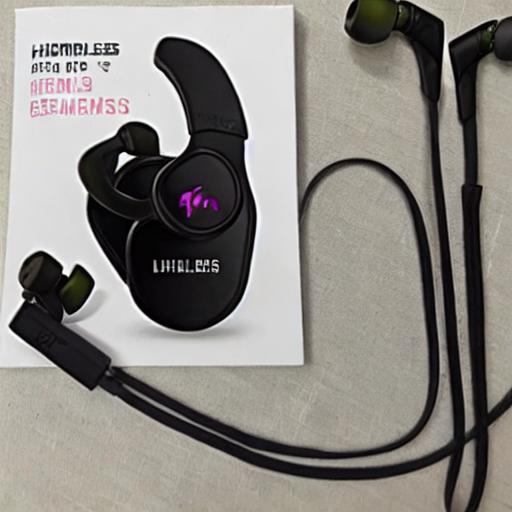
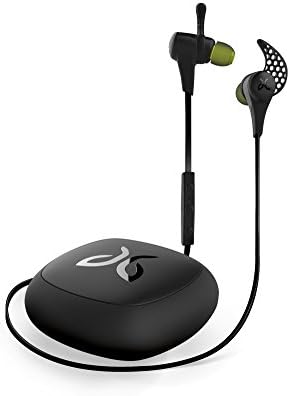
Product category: headphones
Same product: no